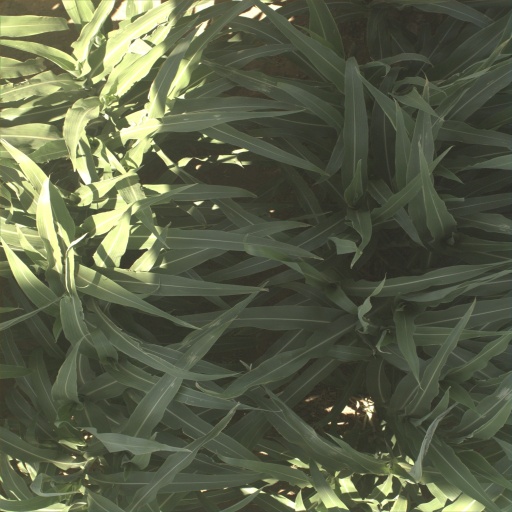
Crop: sorghum